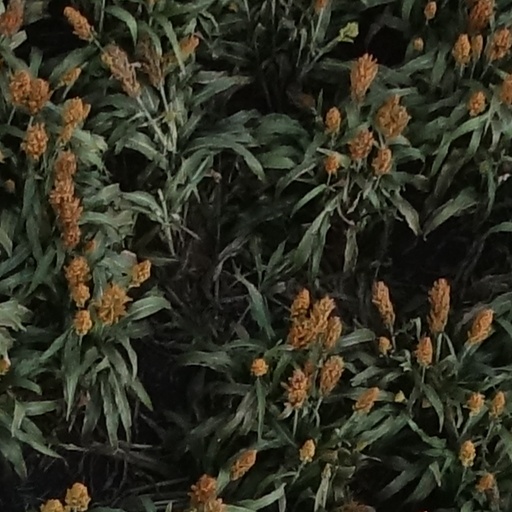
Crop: sorghum